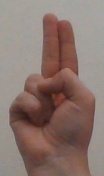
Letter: taa